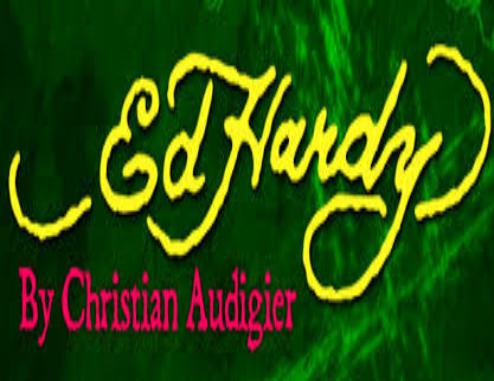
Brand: Ed Hardy
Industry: Clothes